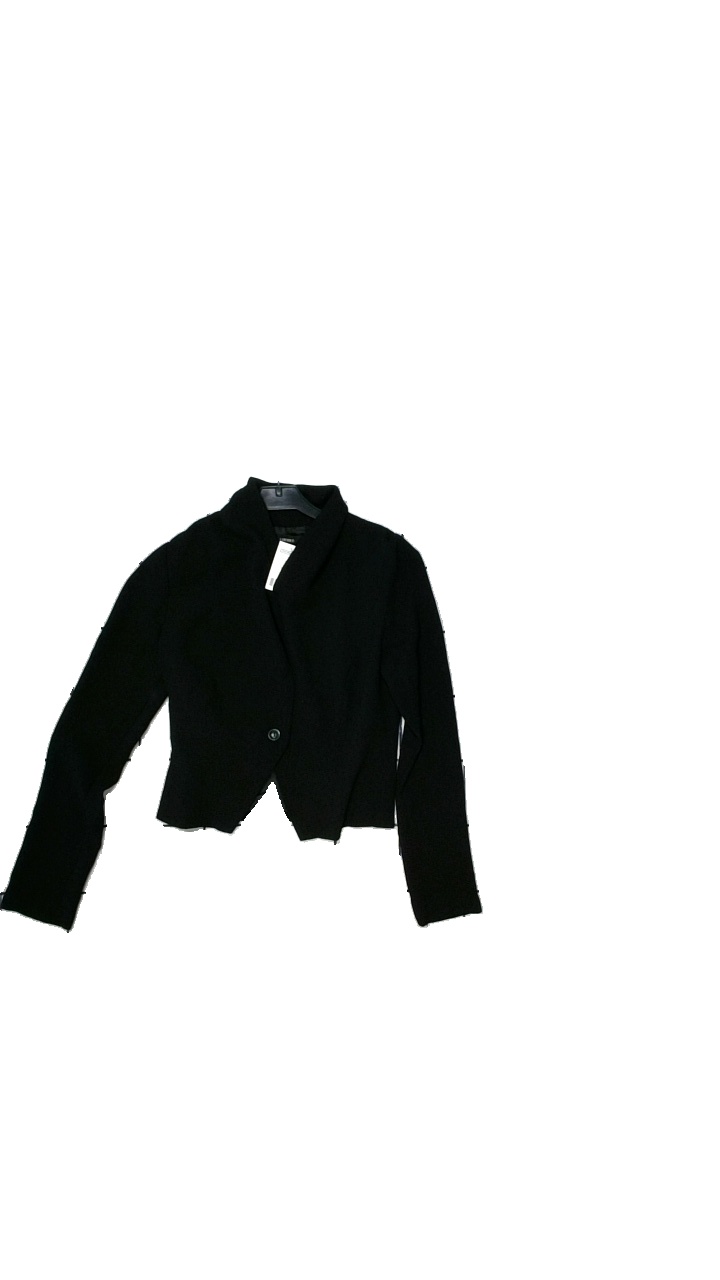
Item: Blazer (Ladies)
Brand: Forever 21
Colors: Black
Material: Shell 97% polyester, 3% elastane. Lining 100% polyester
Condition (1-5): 4
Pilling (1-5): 4
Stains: Minor
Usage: Reuse
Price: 50-100